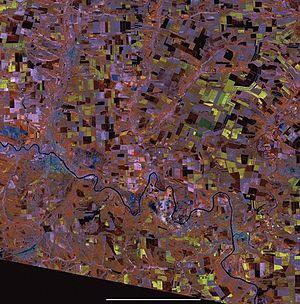
Le cratère de Kamensk est un cratère d'impact situé dans l'oblast de Rostov en Russie, à environ 15 km de la ville de Kamensk-Ouralski.